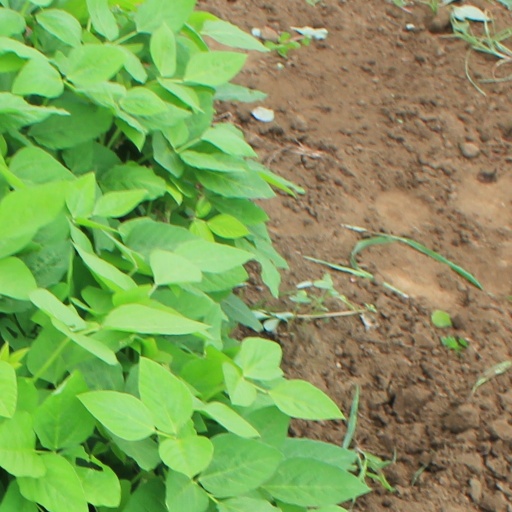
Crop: soybean